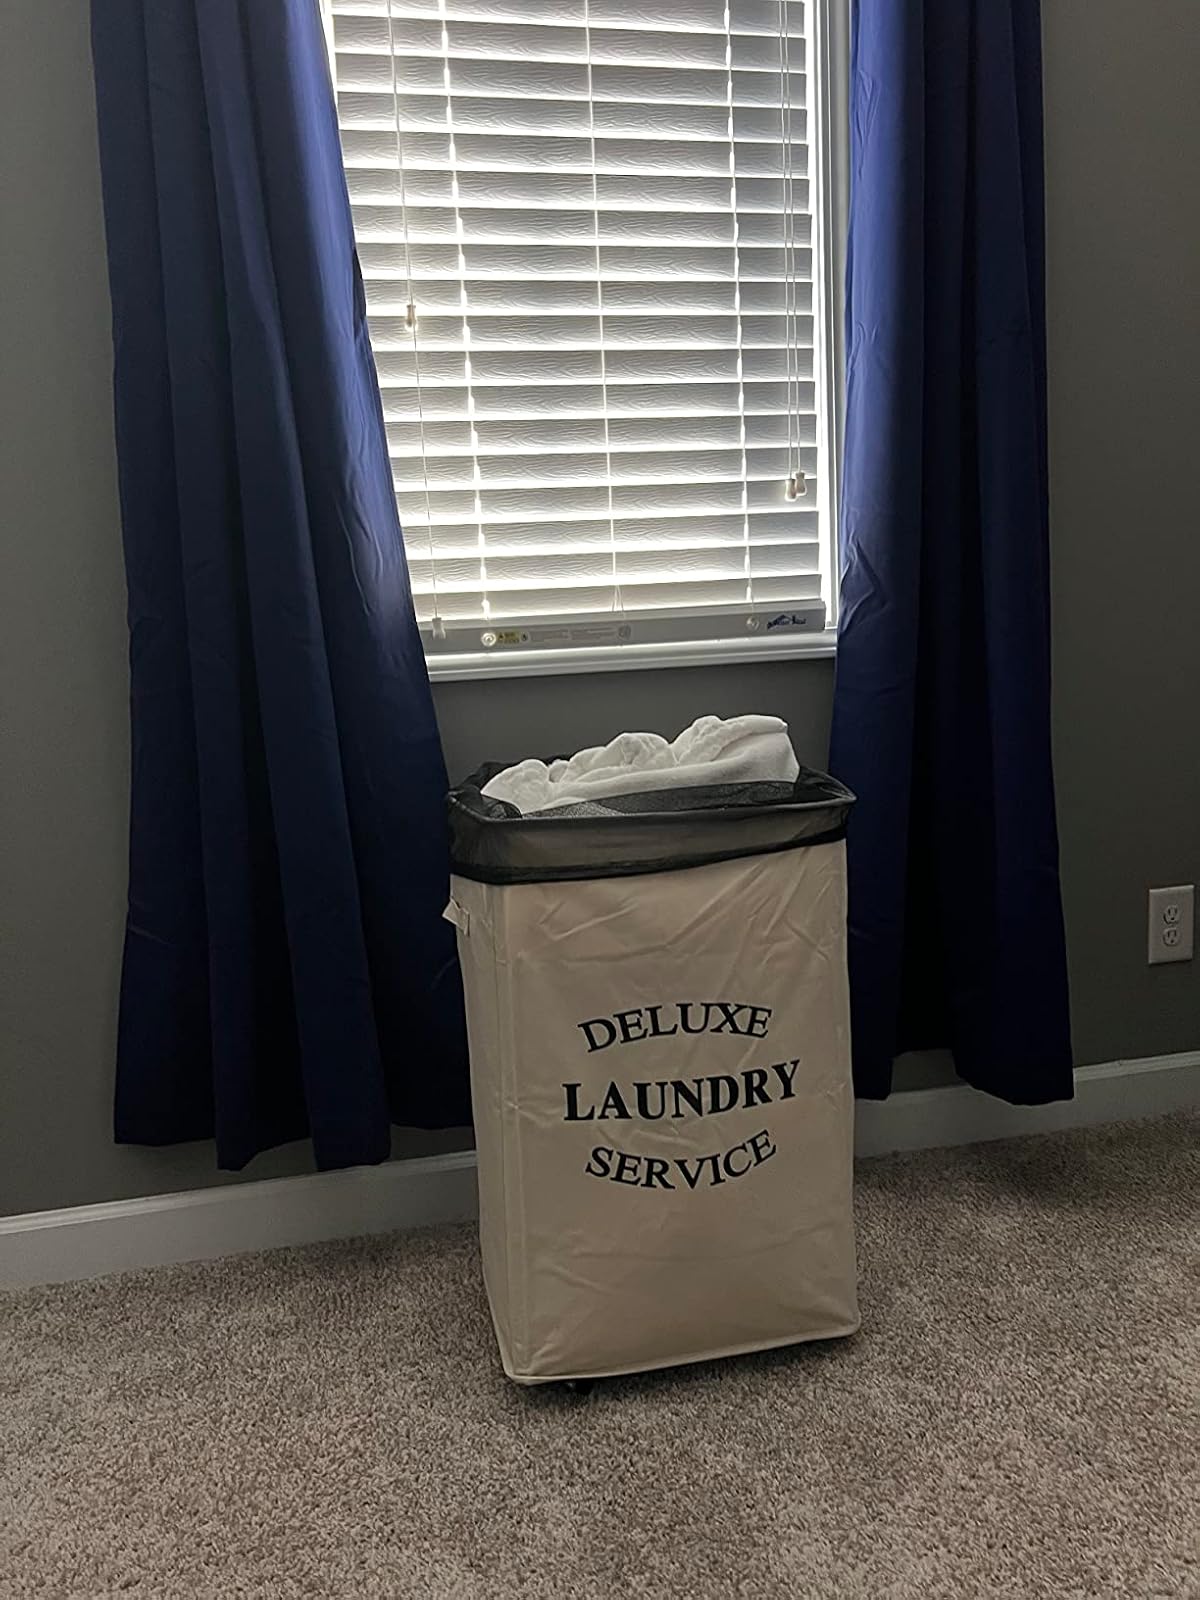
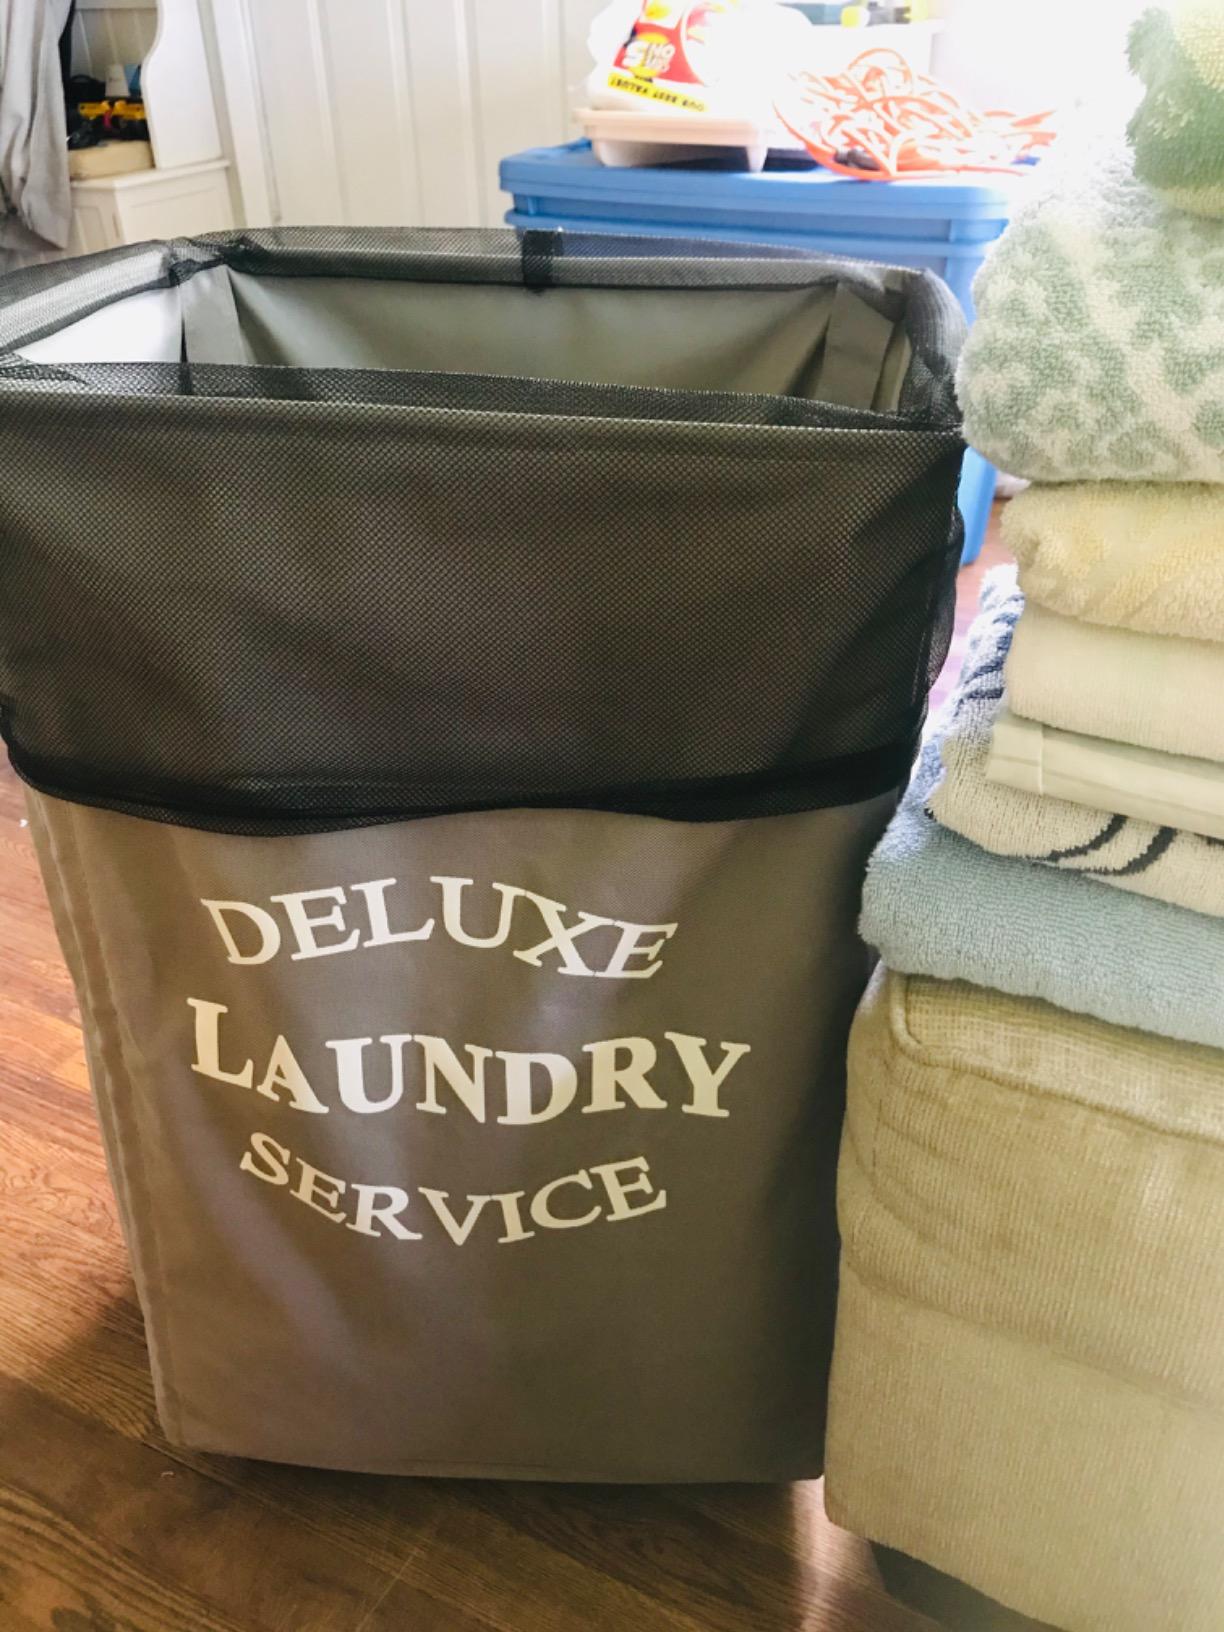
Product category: items_hamper
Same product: no